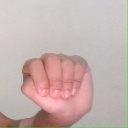
अक्षर: ठ